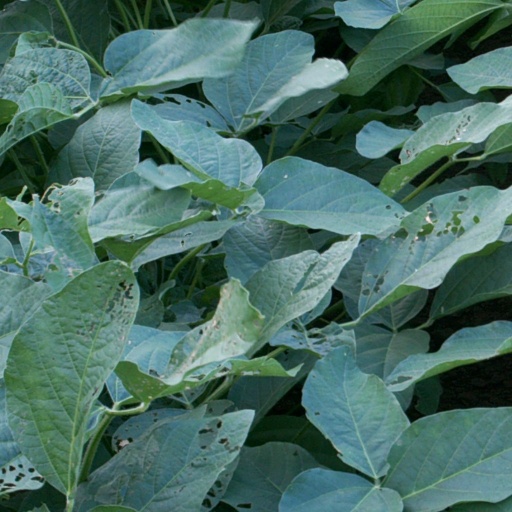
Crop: soybean